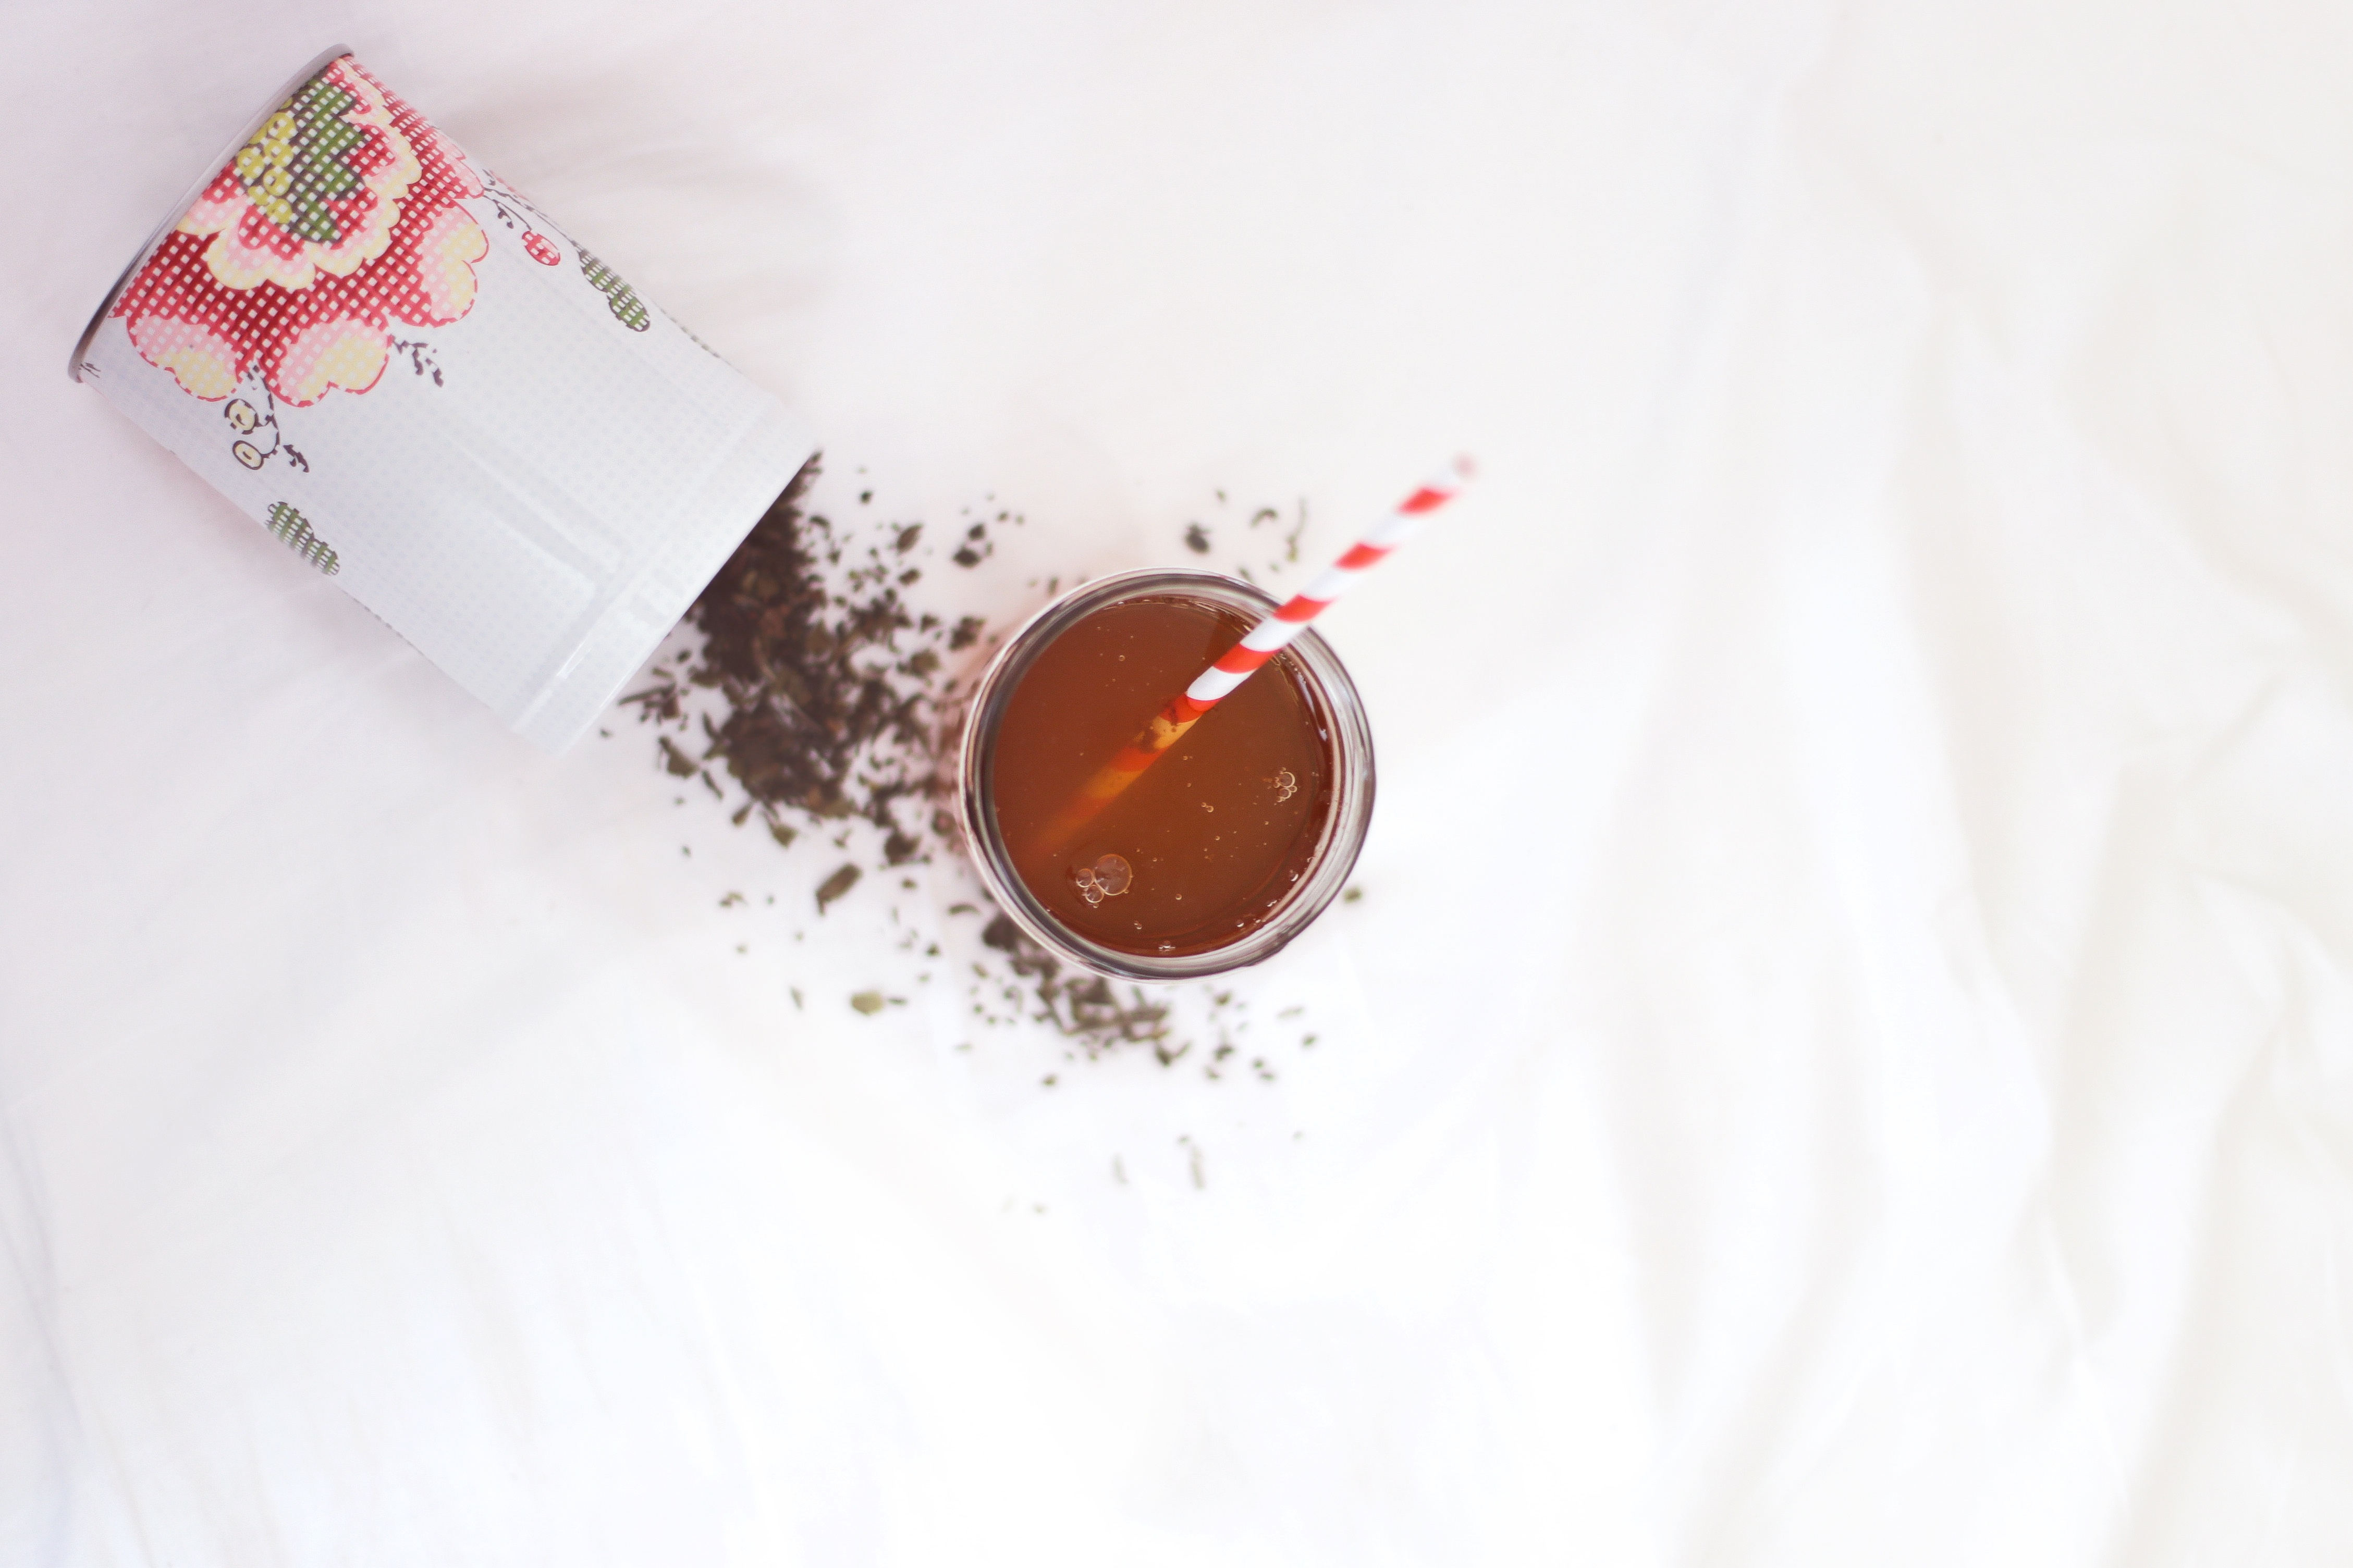
beverage, can, chocolate, chocolate drink, chocolate shavings, cup, drink, glass, spilled, straw